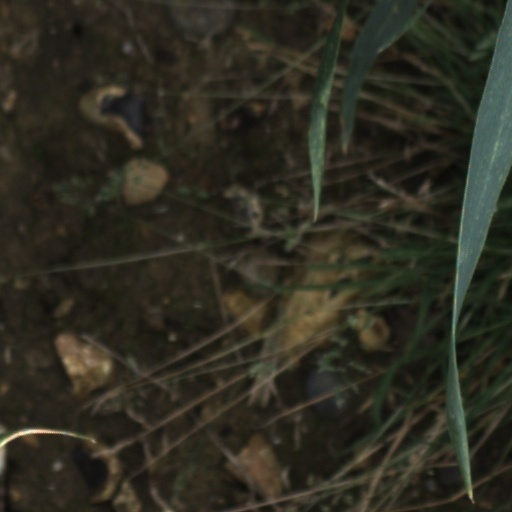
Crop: wheat